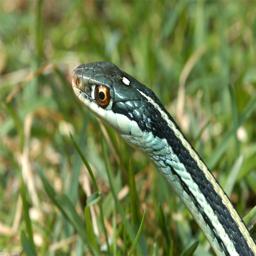
Animal: snakes